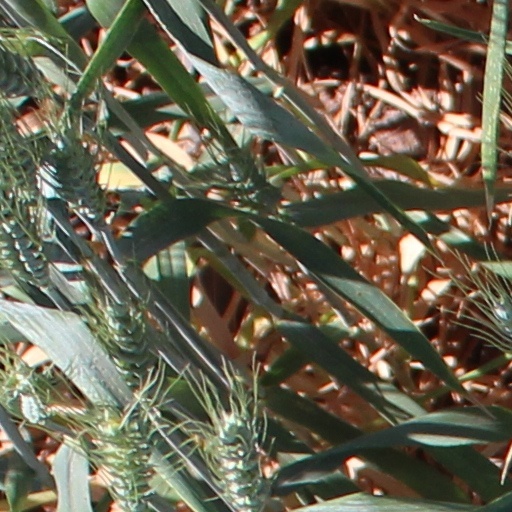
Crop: wheat